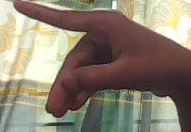
ASL sign: P